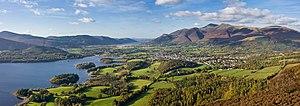
Vue panoramique sur la ville de Kaswick, nichée entre les chutes de Skiddaw et le lac de Derwent water, depuis les pentes du Walla Crag. Parc national du Lake District, Cumbrie (Royaume-Uni). Panorama obtenu en assemblant six photos organisées en deux rangs. Italiano: Una panoramica (2x3 foto) del comune mercato di Keswick (Cumbria, Regno Unito) e del territorio circostante. Dominano lo sfondo, i rilievi collinari e montuosi delle Northern Fells (a destra, il gruppo dello Skiddaw): i resti, notevolmente erosi, di un più vasto arco insulare formatosi all'inizio dell'Ordoviciano durante la chiusura dell'Oceano Giapeto (orogenesi caledoniana). La foto è stata scattata nel parco nazionale di Lake District dal monte Walla Crag. Українська: Панорама Кесвіка, що лежить між озером Деруент і схилами Скіддоу, Озерний край, Англія. Фото зроблено зі схилів Валла-Крегу.
Le Lake District est un parc national anglais qui fait partie du Cumbria. Avec ses 2 280 km² de lacs et de montagnes, c'est le plus grand parc national d'Angleterre. On y trouve les montagnes les plus hautes d'Angleterre, dont Scafell Pike, son point culminant. La région, royaume du randonneur, est connue pour être l'inspiration des Lakistes, notamment William Wordsworth.
Le Lake District, aussi connu sous le nom de The Lakes ou Lakeland, est une région montagneuse située dans le Nord-Ouest de l'Angleterre. Très appréciée comme destination de vacances, elle est renommée en raison de ses lacs et montagnes, et de ses liens avec la poésie du début du XIXᵉ siècle et les écrits de William Wordsworth et des Lakistes.
Walla Crag est un fell en Angleterre dans le Lake District, près de Keswick en Cumbria. Le fell est accessible par un court sentier partant de Keswick. Il offre, sur sa façade occidentale, une vue sur le lac Derwentwater et, au-delà, sur Keswick.
John Keats /dʒɒn ˈkiːts/, né à Londres le 31 octobre 1795 et mort à Rome le 23 février 1821, est un poète britannique considéré comme un romantique de la deuxième génération, celle de Lord Byron et de Percy Bysshe Shelley. Il commence à être publié en 1817, soit quatre années avant sa mort de la phtisie, à vingt-cinq ans.